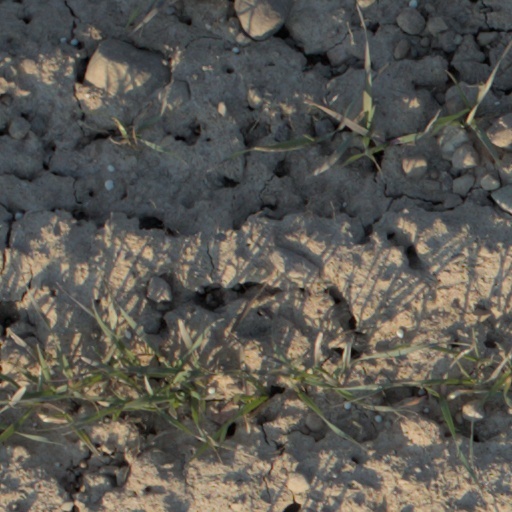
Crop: wheat